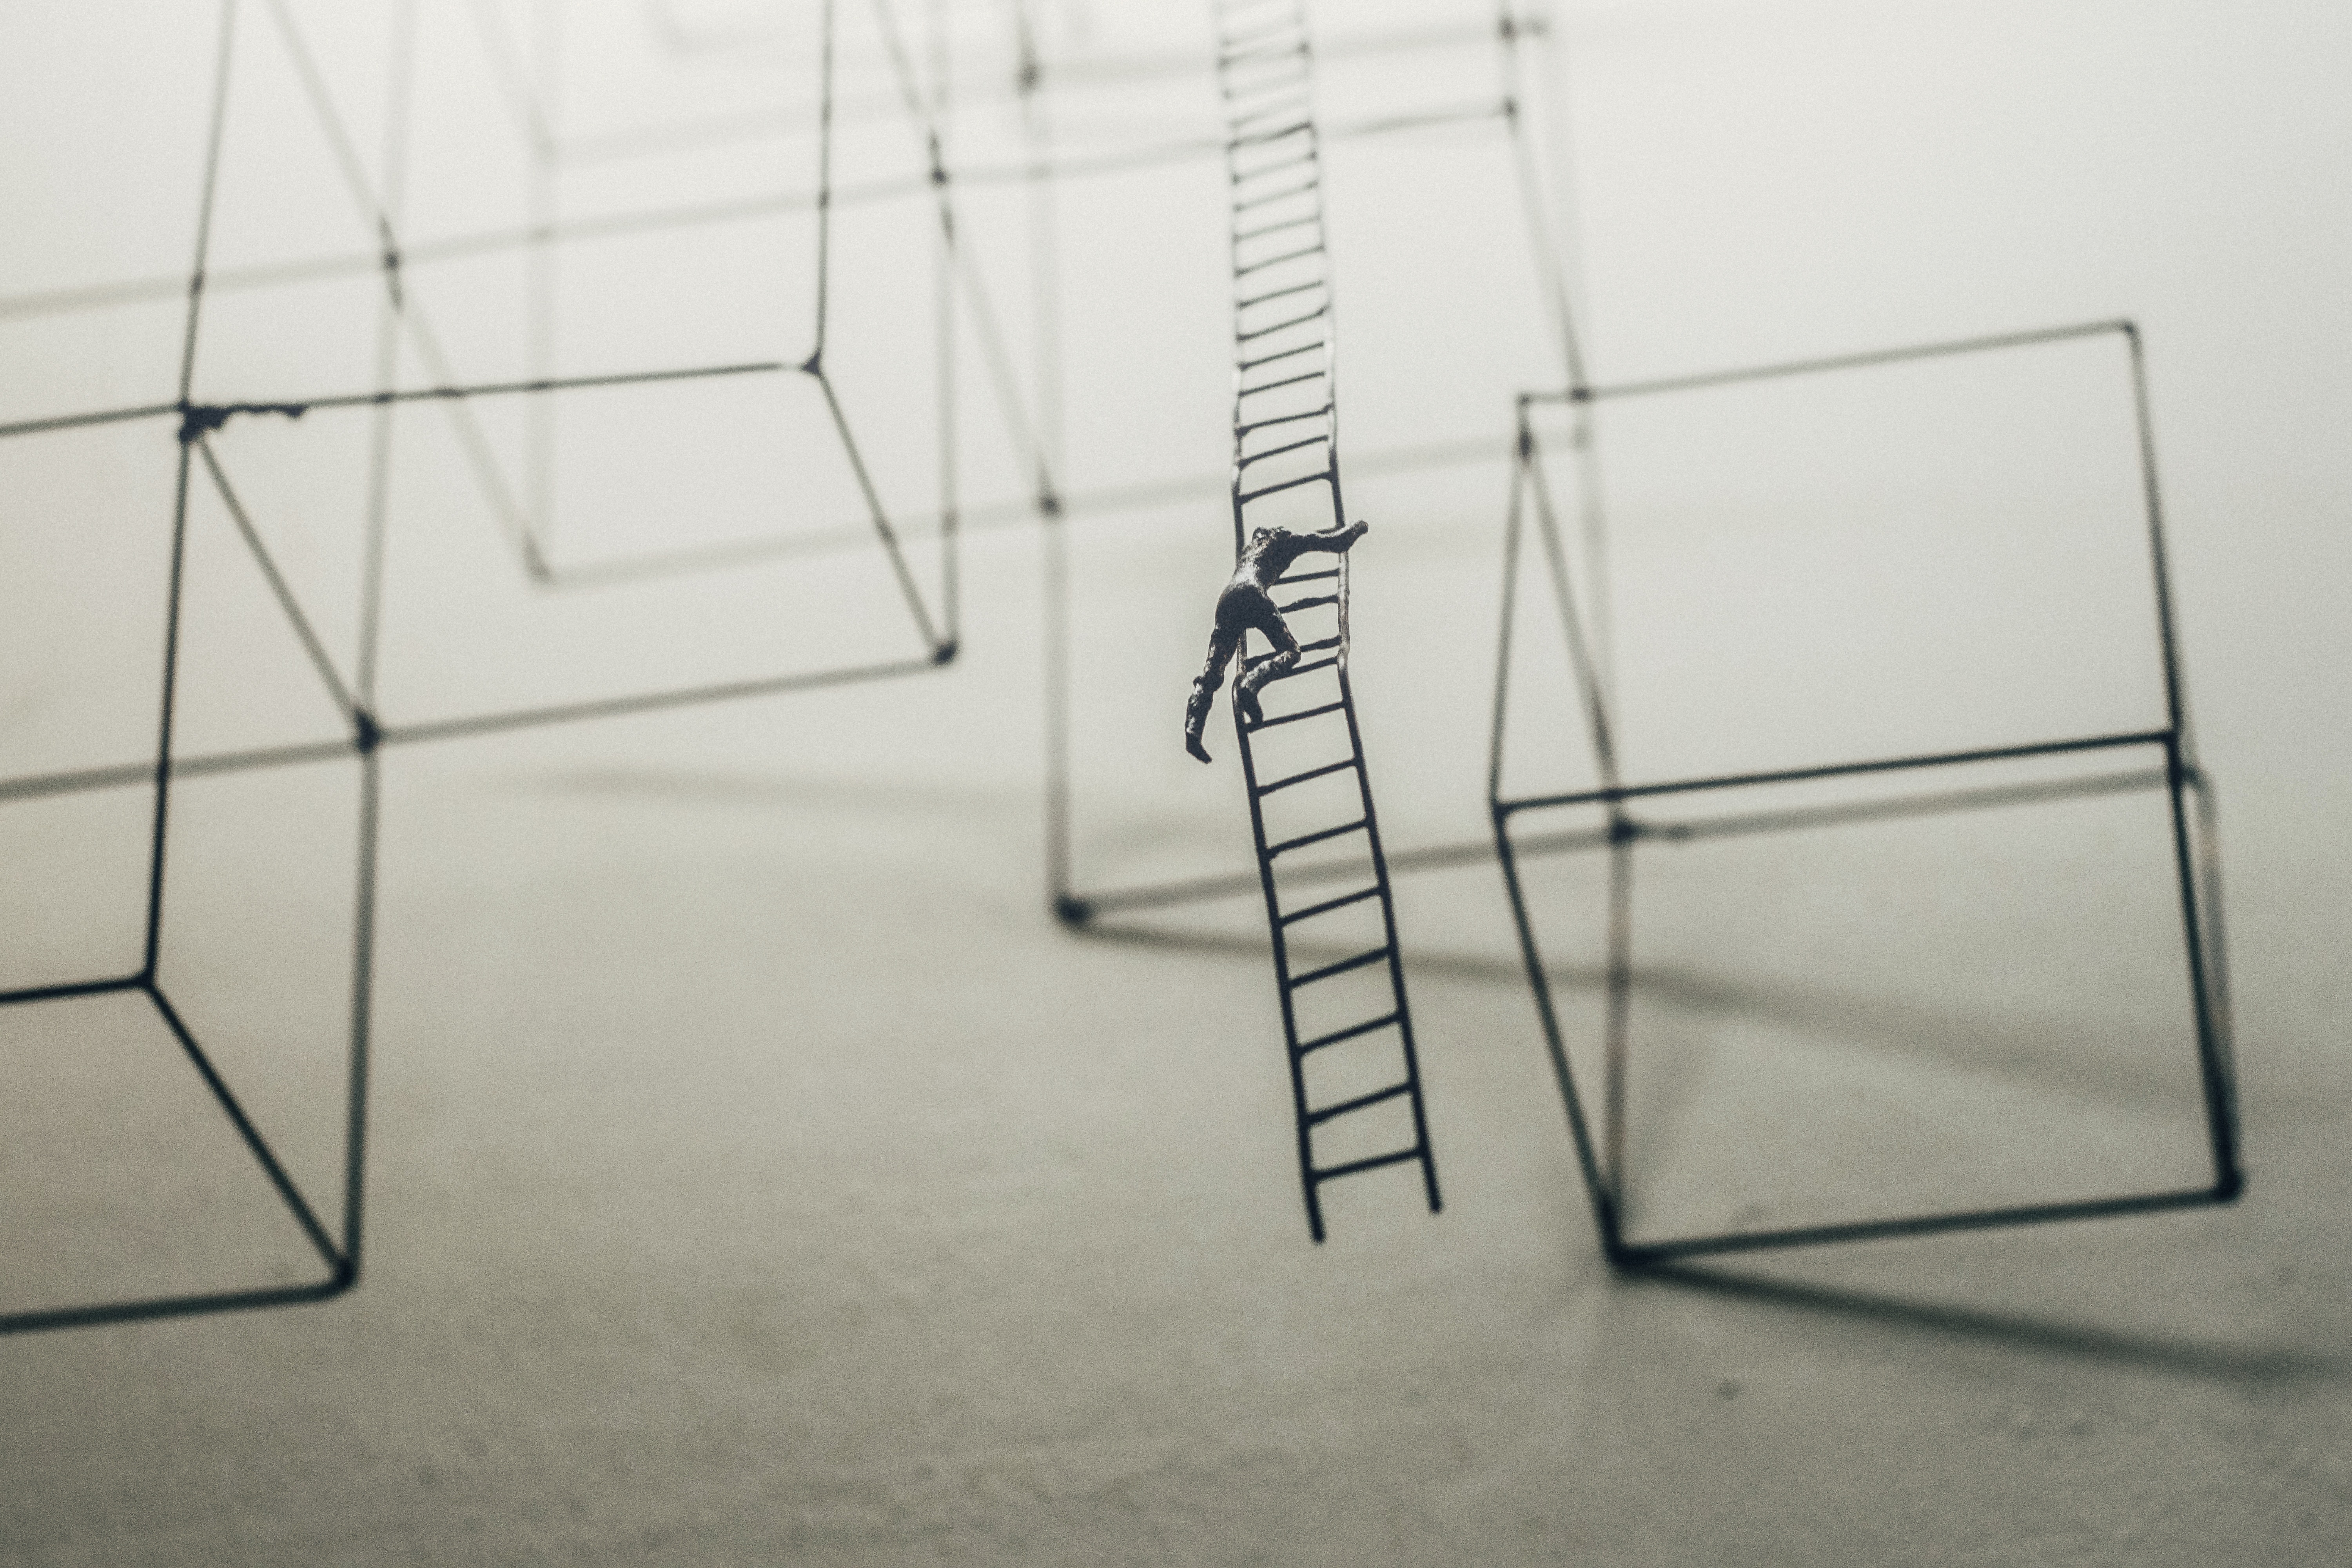
table, structure, chair, wire, line, square, furniture, product, design, triangle, angle, product design